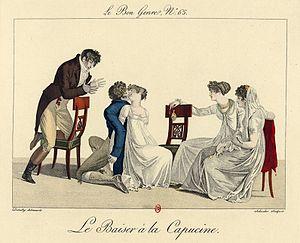
Le baiser est un mouvement qui consiste à toucher une personne avec ses lèvres grâce aux muscles orbiculaires de la bouche. Il peut s’agir d’un comportement social, affectueux ou amoureux. La main, la joue et le front font partie des endroits où l’on pose traditionnellement les lèvres en Europe et en Amérique du Nord. Il s'agit d'une marque d'affection ou de respect dans 90 % des cultures du monde. Dans d'autres cultures, le baiser n’est pas pratiqué, et peut même être réprimé, du moins avant les premiers contacts avec les cultures occidentales.